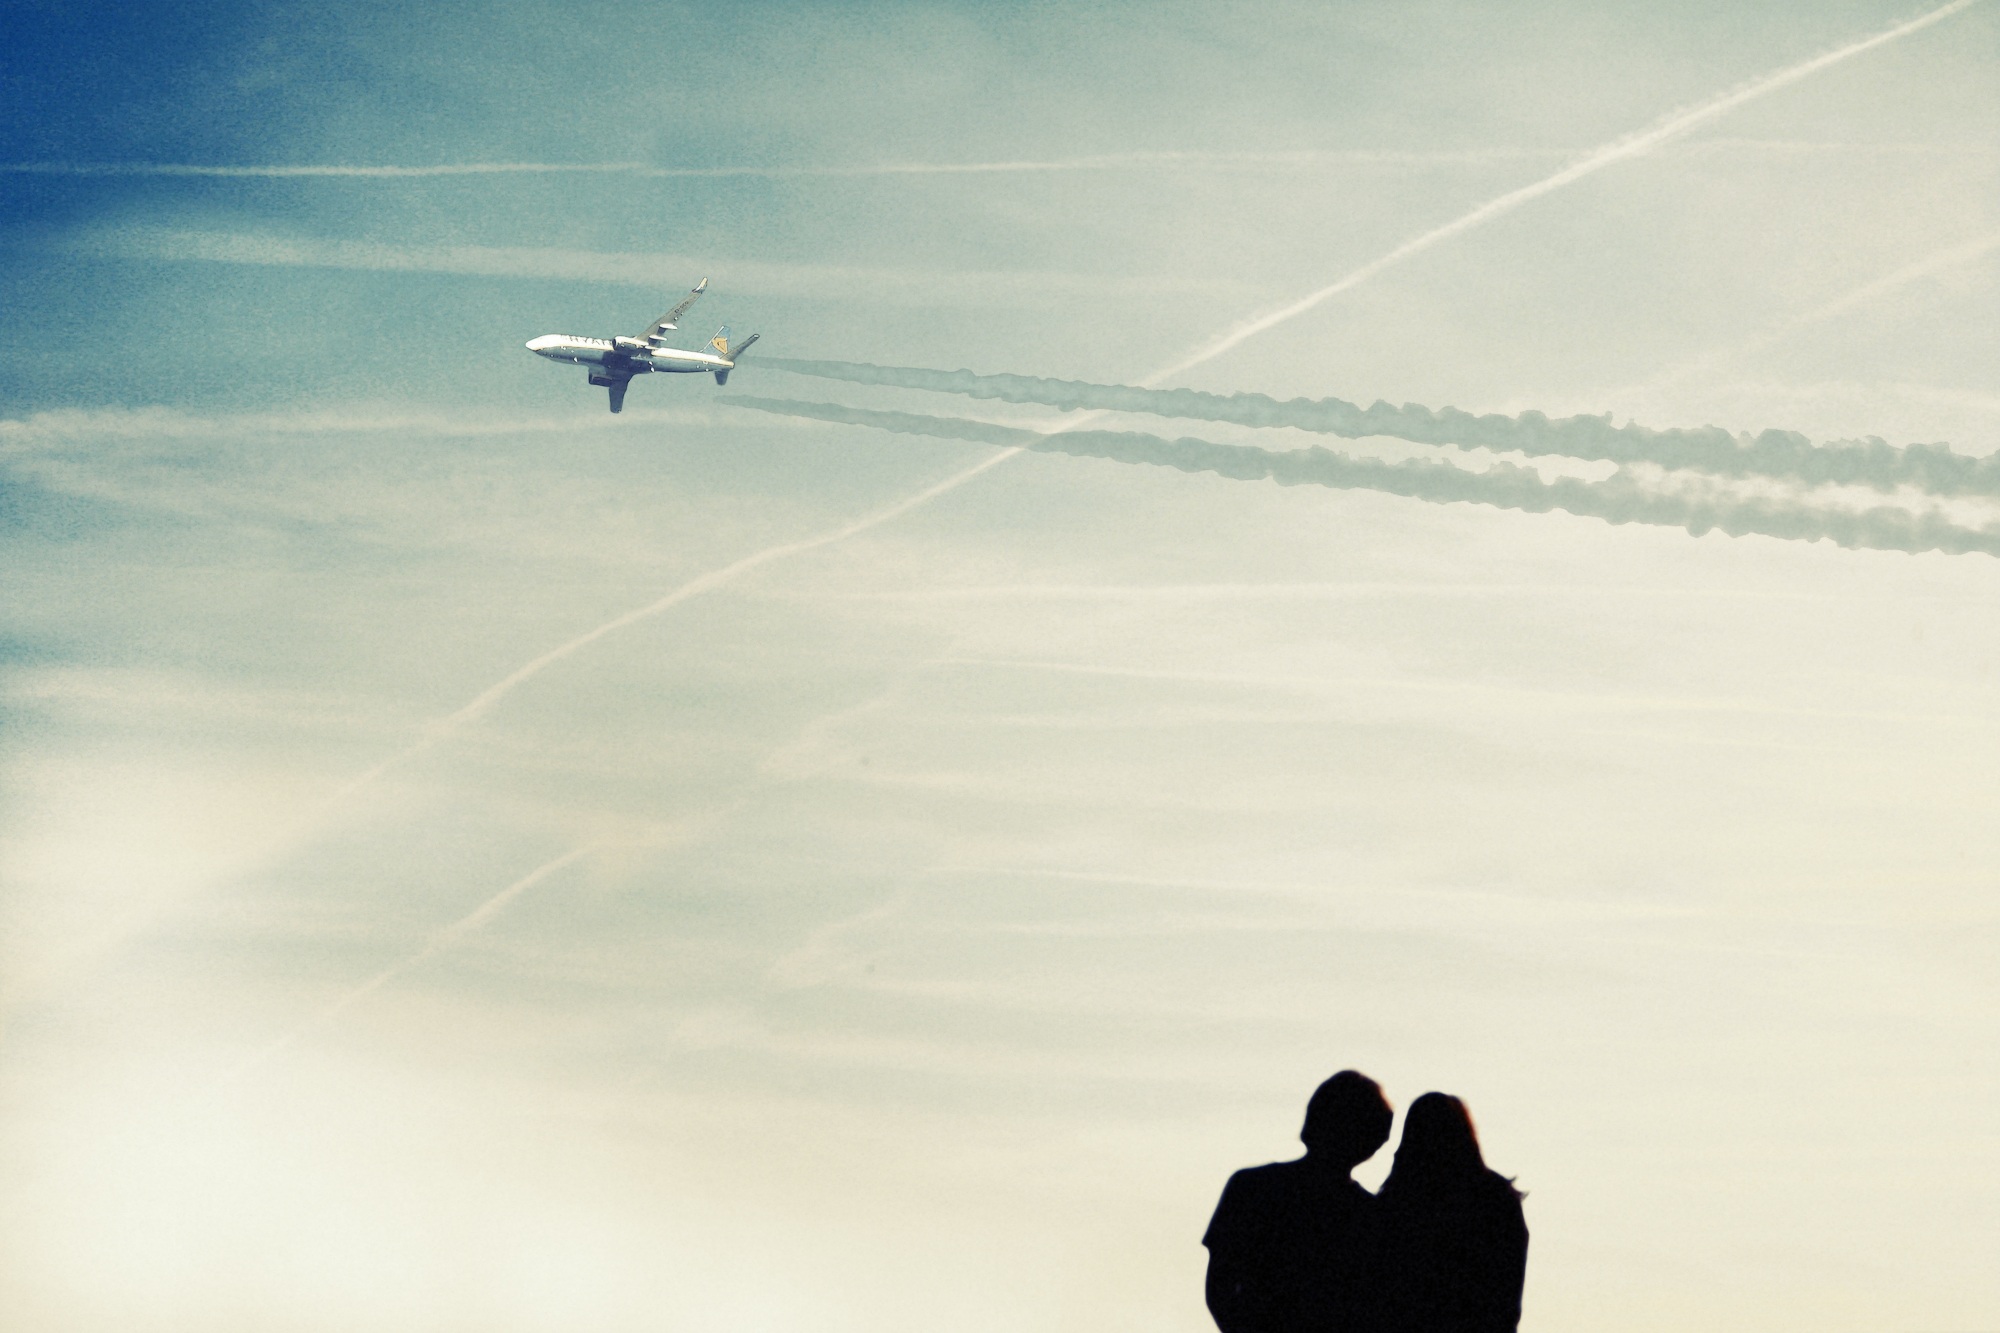
silhouette, wing, sky, airplane, aircraft, aviation, flight, human, two, blue, blue sky, tracks, on, simple, small fresh, couples, sky blue, personal, atmosphere of earth